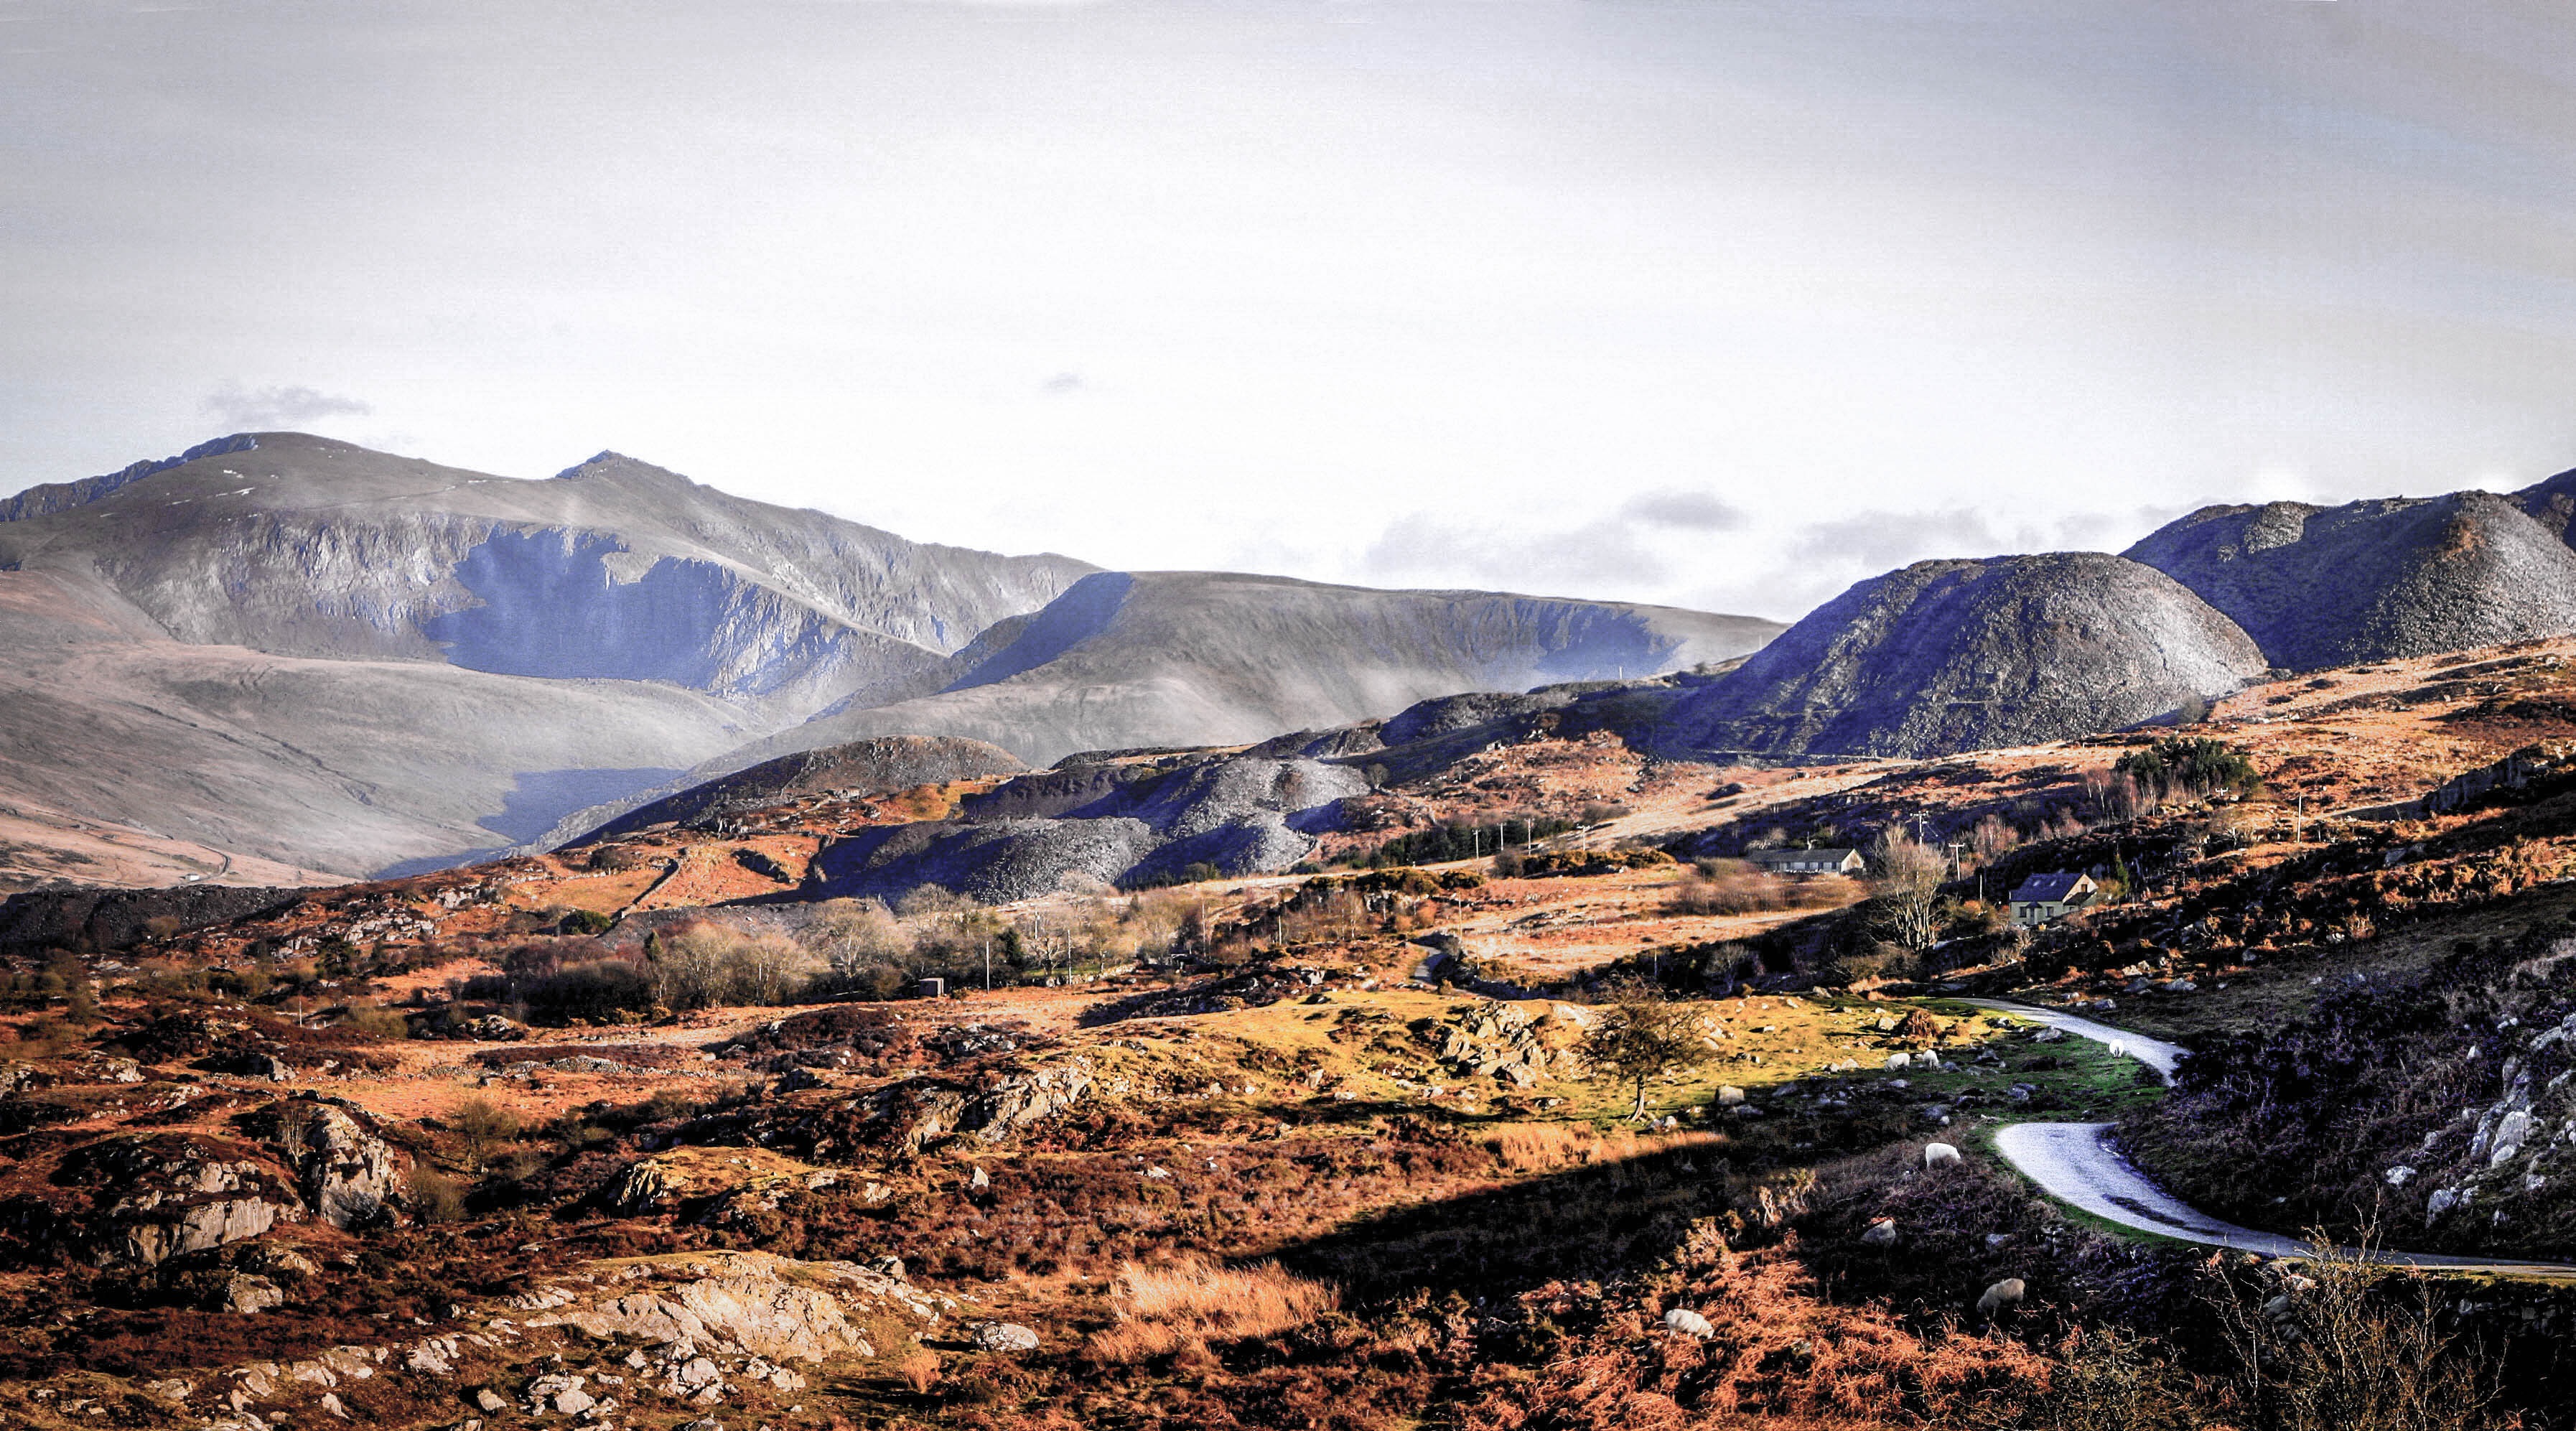
landscape, nature, rock, wilderness, mountain, snow, valley, mountain range, ridge, wales, geology, plateau, fell, loch, snowdonia, landform, snowdon, yr wyddfa, wyddfa, clegir, geographical feature, mountainous landforms